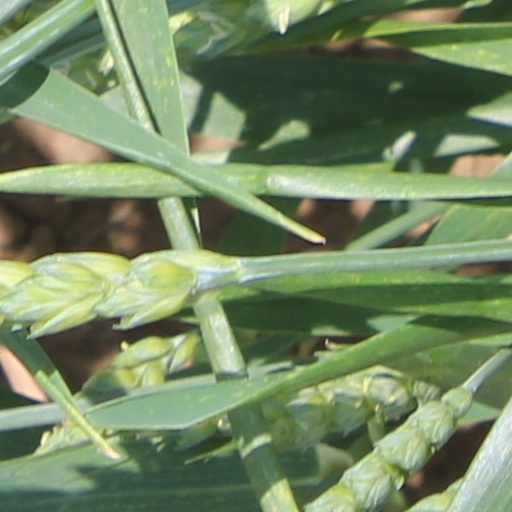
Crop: wheat